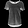
Label: T - shirt / top